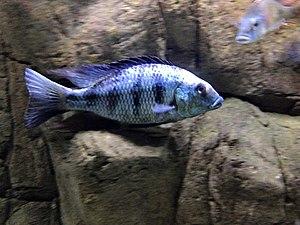
Fossorochromis rostratus - mâle en aquarium
Fossorochromis rostratus est une espèce de poissons de la famille des Cichlidae, de l'ordre des Perciformes, unique représentant du genre Fossorochromis. Il est endémique des lacs Malawi, Malombe et de la rivière Shire.